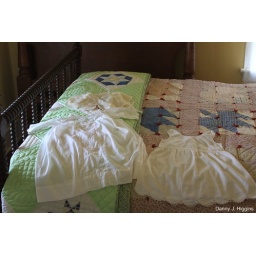
A bedroom in the Salt Box house at Chaplin Creek Village in Franklin Grove, Illinois.